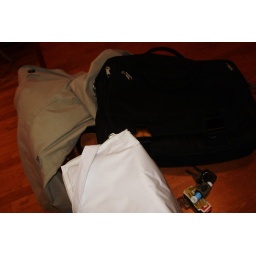
I threw all my stuff on the dining room table when I walked in the door after a long day.